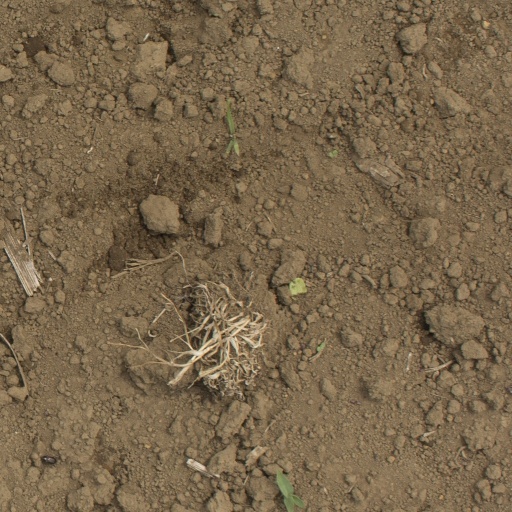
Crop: Jerusalem artichoke